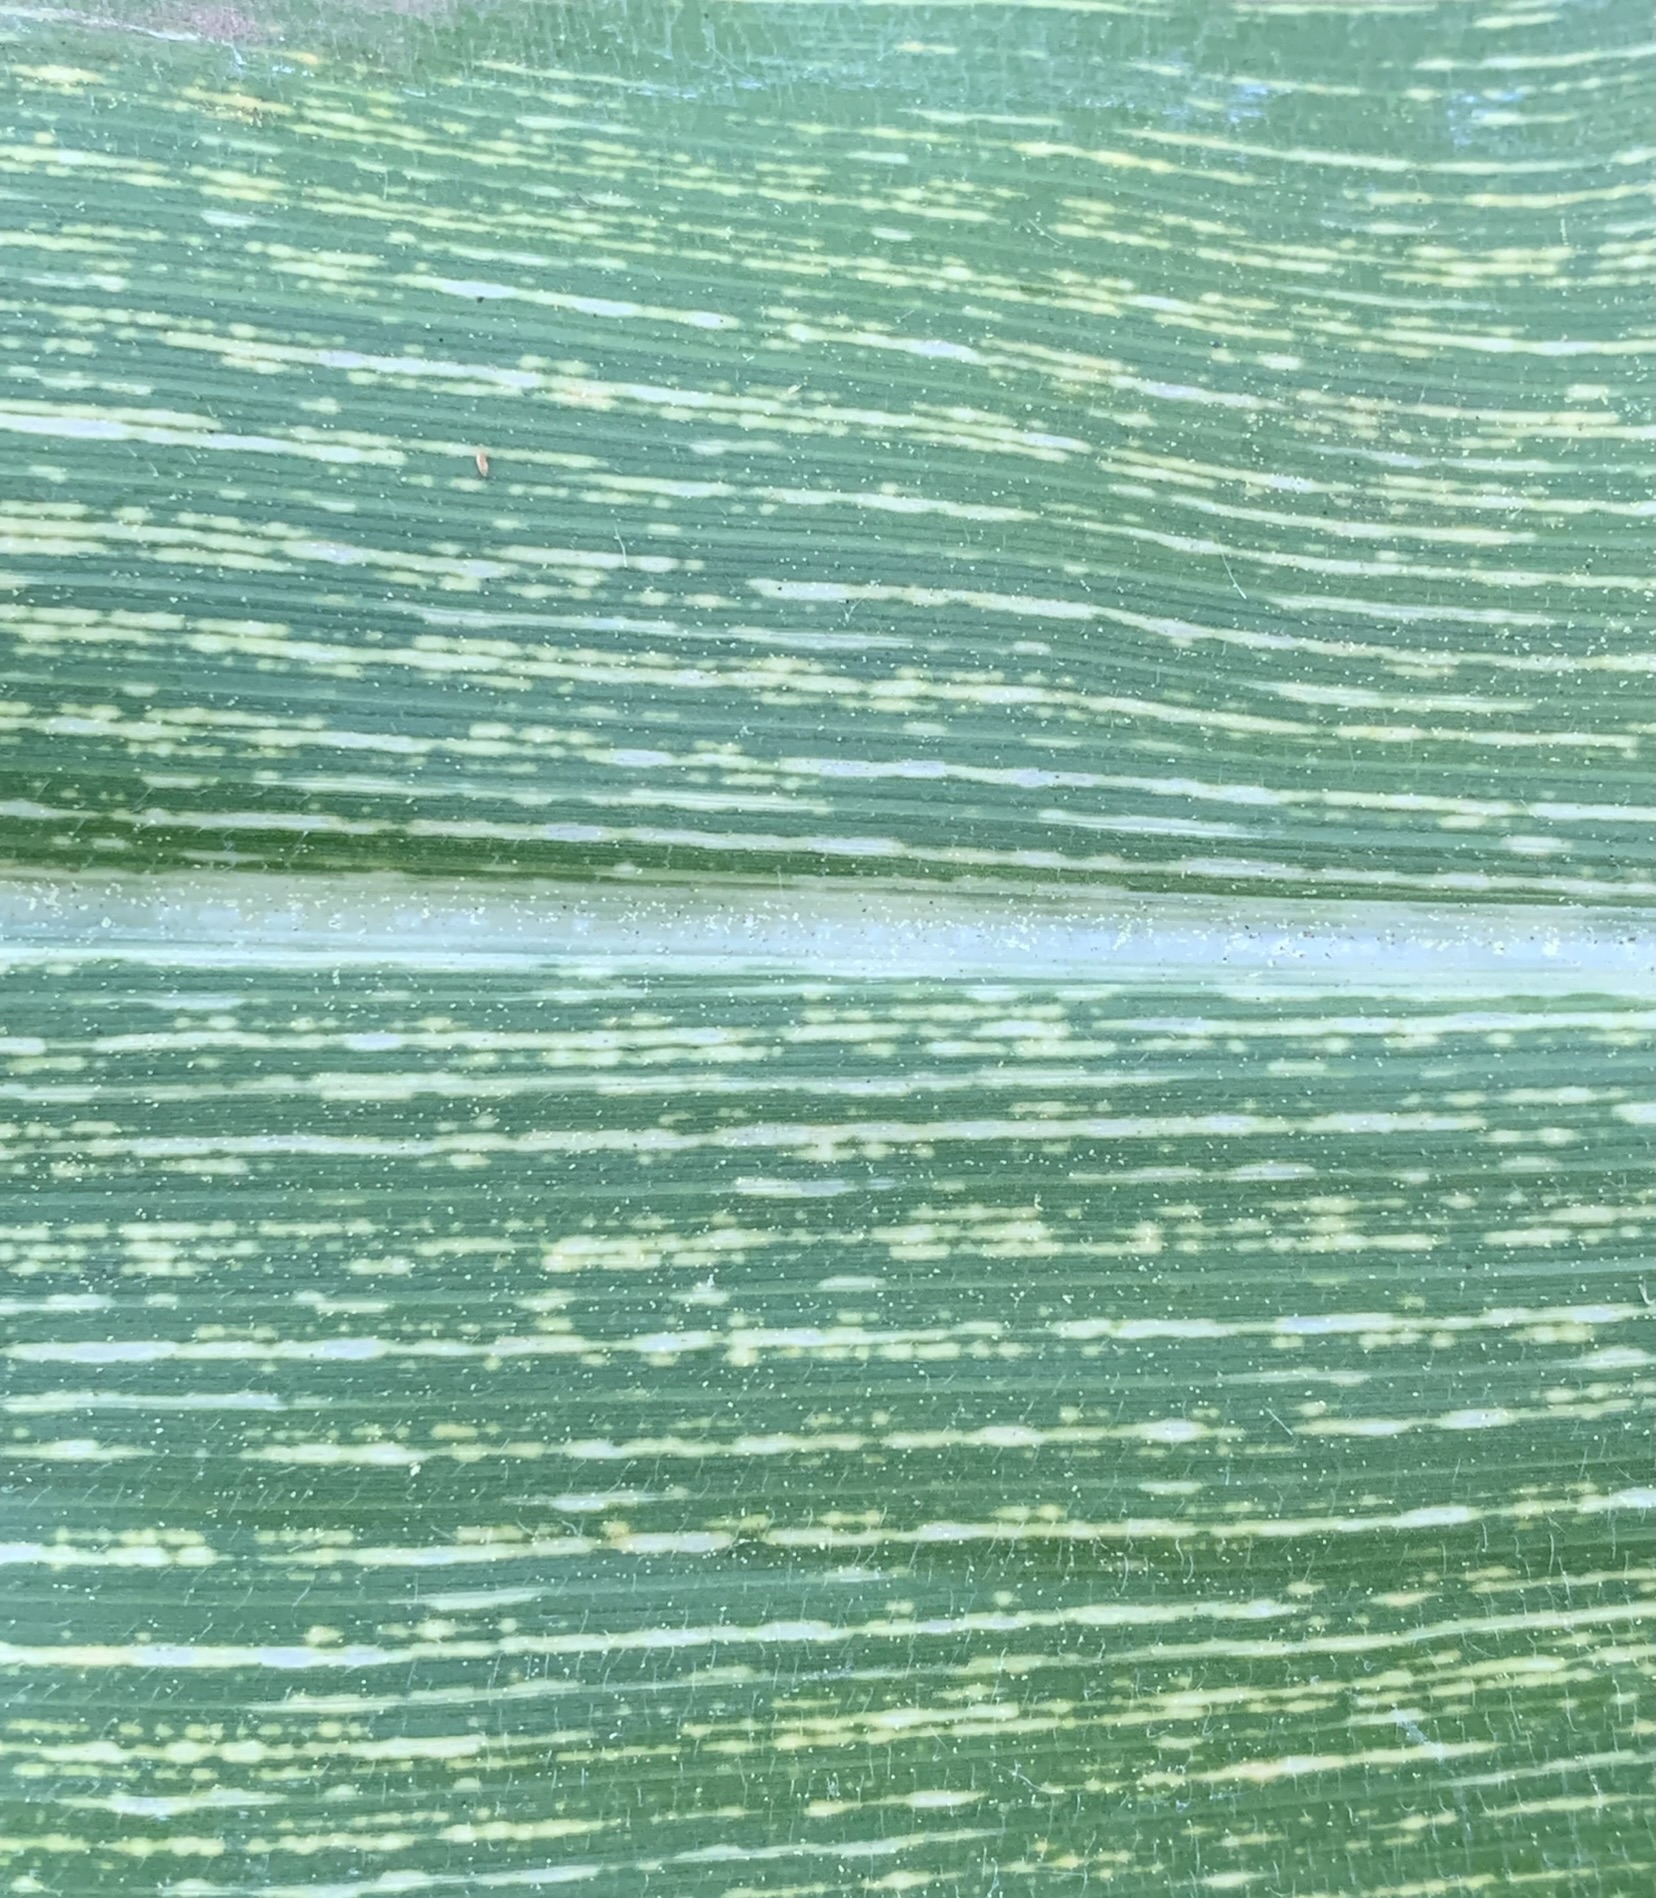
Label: MSV